Afghan
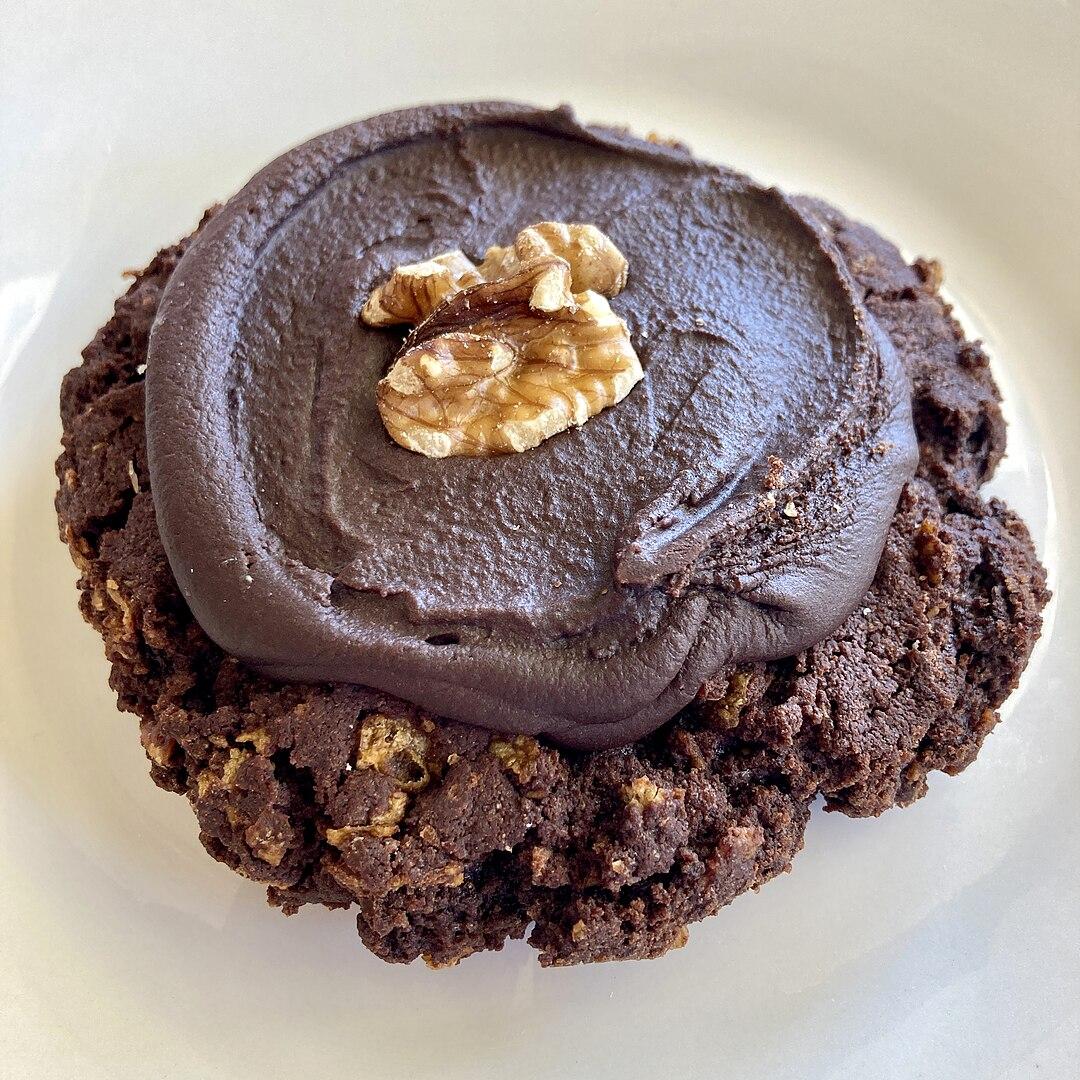
Also known as:
ar - Arabic: بسكويت أفغاني
hy - Armenian: Աֆղան
it - Italian: Afghan
jv - Javanese: Afghan
ms - Malay: Biskut Afghan
ps - Pashto: افغان بسکېټ
ru - Russian: Афганское печенье
uk - Ukrainian: Афганське печиво
uz - Uzbek: Afg‘on pechenyesi
Category: snack (biscuit)
Cuisine: New Zealand
Associated cuisines: New Zealand
Area: New Zealand
Countries: New Zealand
Region: Australia and New Zealand, , , ,
The dish is a biscuit made from flour, butter, cornflakes, sugar and cocoa powder, topped with chocolate icing and a half walnut. The recipe has a high proportion of butter, and relatively low sugar, and no leavening (rising agent), giving it a soft, dense and rich texture, with crunchiness from the cornflakes, rather than from a high sugar content. The high butter content gives a soft melt-in-the-mouth texture, and the sweetness of the icing offsets the low sugar and the cocoa bitterness.